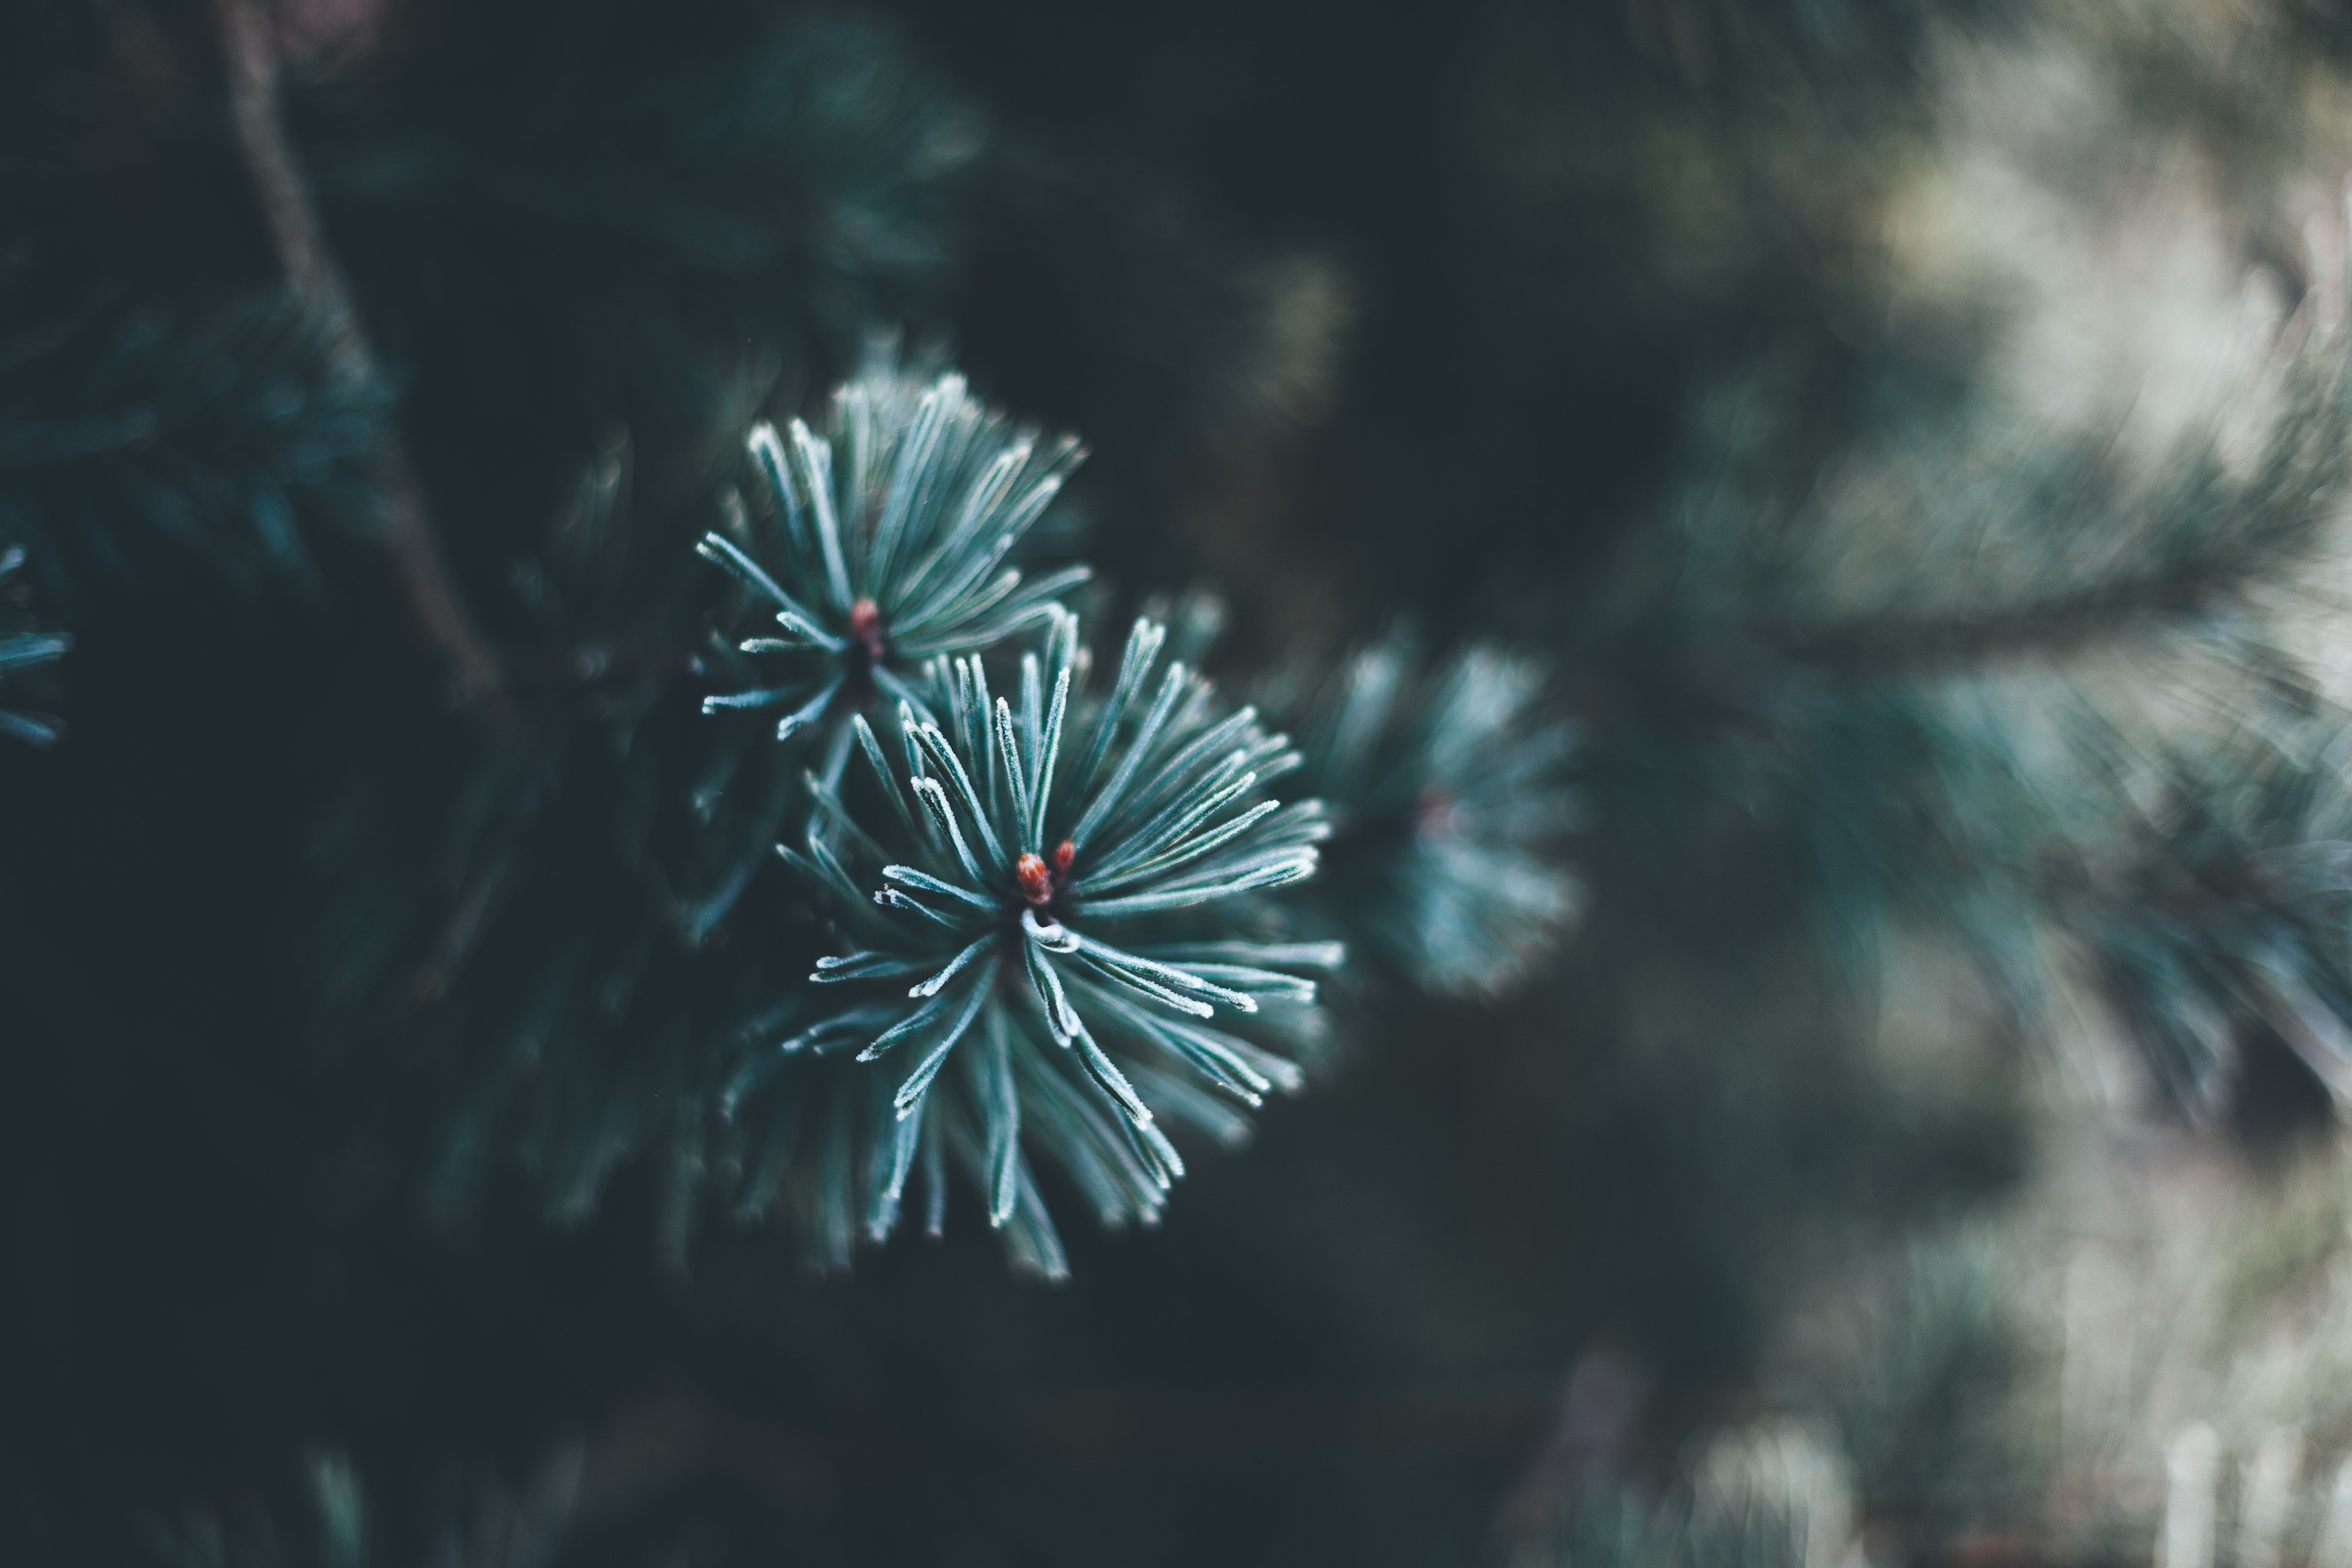
nature, green, tree, blue, Colorado spruce, sky, balsam fir, leaf, branch, close up, plant, winter, white pine, woody plant, pine family, conifer, pine, American larch, organism, oregon pine, spruce, evergreen, red pine, fir, macro photography, lodgepole pine, freezing, frost, photography, larch, cloud, forest, sitka spruce, cypress family